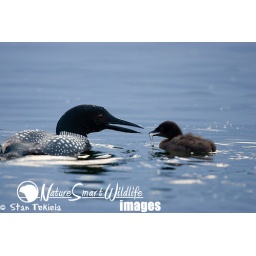
Common Loon Gavia immer feeding young in blue water taken in Wright County Minnesota